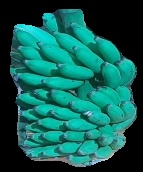
Variety: elakki-bale
Grade: grade2